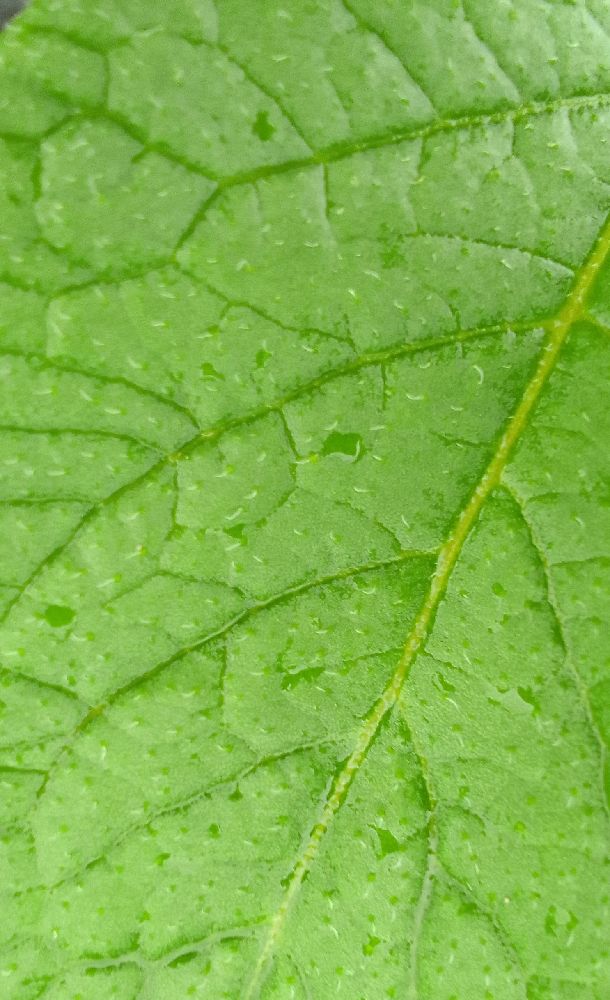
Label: Healthy